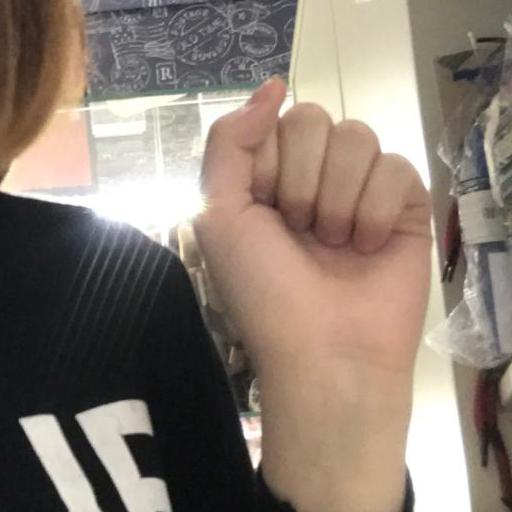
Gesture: fist